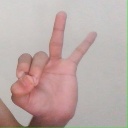
अक्षर: ण